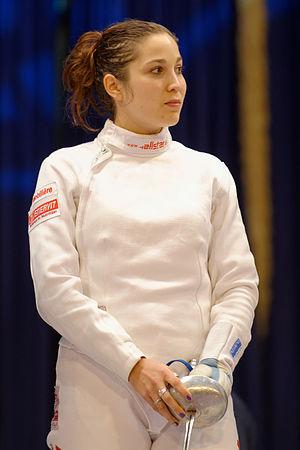
Tiffany Géroudet au Challenge international de Saint-Maur 2013, un tournoi de la Coupe du monde épée dames.
Tiffany Géroudet, née le 3 septembre 1986 à Sion, est une escrimeuse suisse pratiquant l'épée. Championne d'Europe en 2011, elle est actuellement nᵒ 9 dans le classement de la Fédération internationale d'escrime.